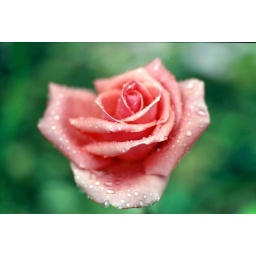
The pink rose which gets wet in the rain (minolta SR-T101)